Ashchorjyo Prodeep

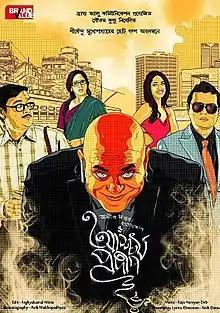
After theatrical release poster

Aschorjyo Prodeep is a 2013 Indian Bengali-language film directed by Anik Dutta. The film is based on a short story by Shirshendu Mukhopadhyay. It is Dutta's second feature film as a director. The film's theatrical trailer was released on YouTube on 26 October 2013 while the film was released on 15 November 2013 in Kolkata. The film deals with the unfulfilled aspirations of an everyday couple whose dreams never become a reality and as they try hard to excel in life. Anilabha discovers a magic lamp from which a genie emerges and is able to take him to unseen heights in life that he never reached before and also life of extreme luxury and fortunes. How they adjust and cope with their new-found lives forms the rest of the story.